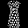
Label: Dress